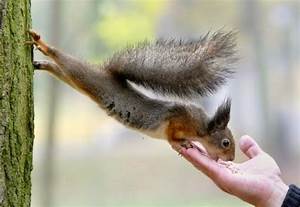
Label: squirrel